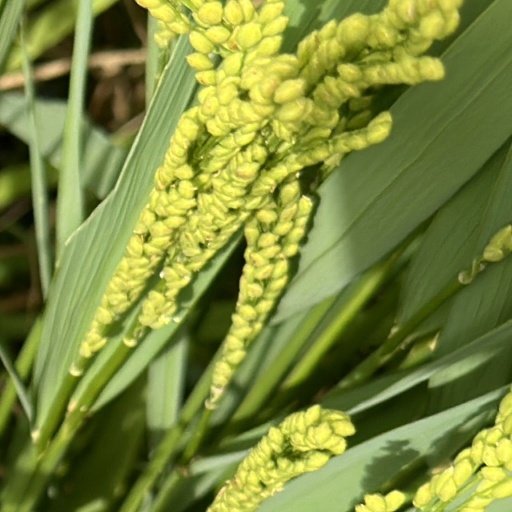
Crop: rice